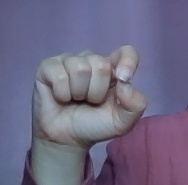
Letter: fa